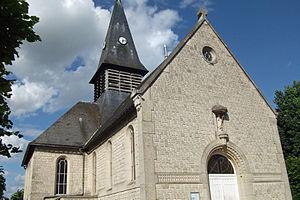
Chapelle du château de Sept-Saulx.